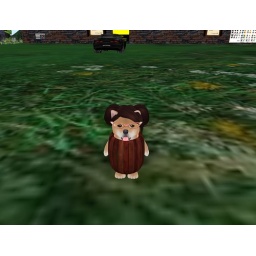
aw look at this cute tiny puppy in a barrel and glasses hah